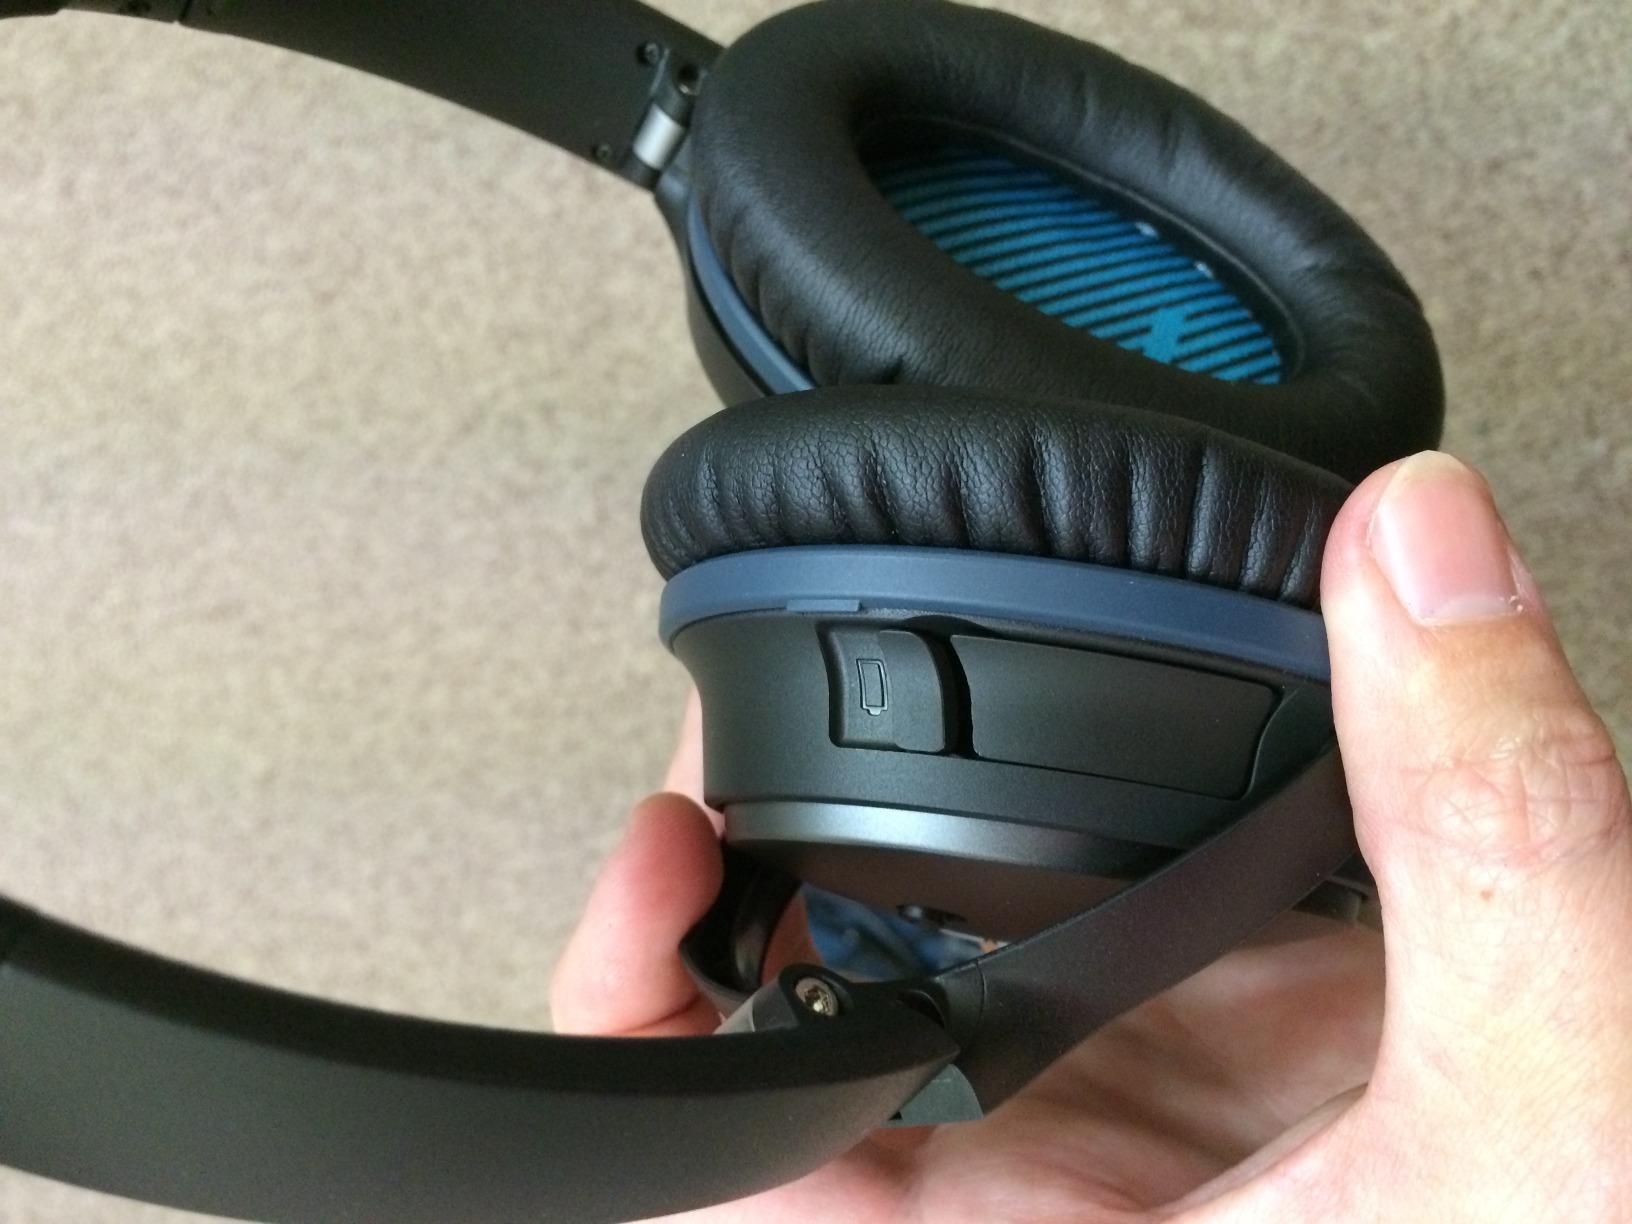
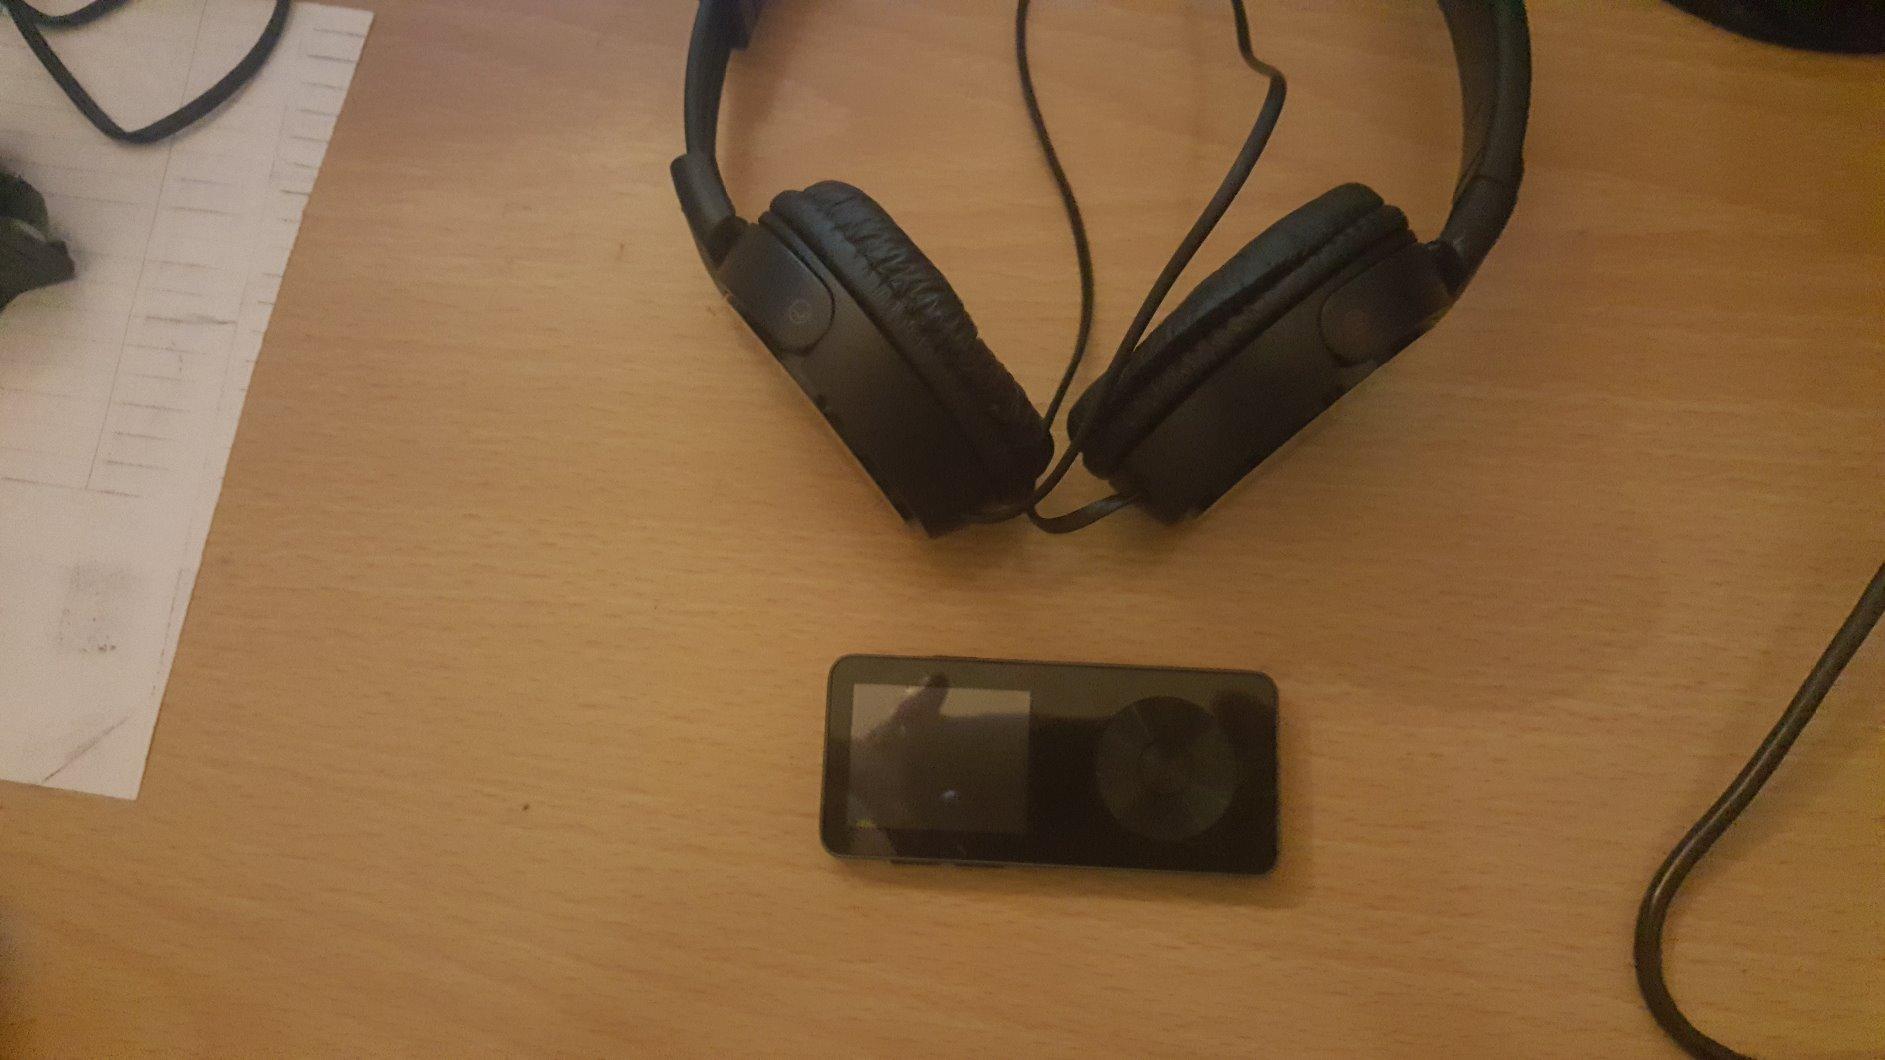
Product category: headphones
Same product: no